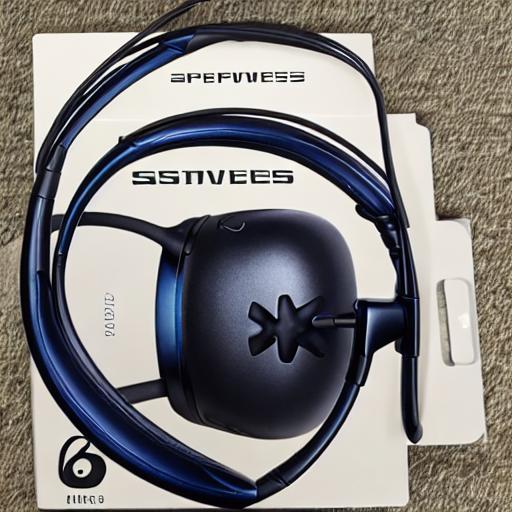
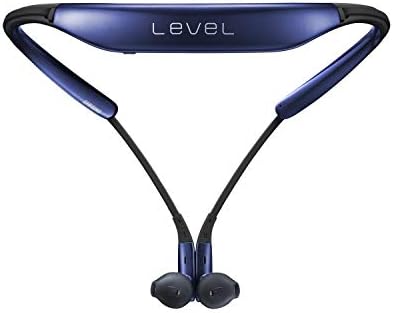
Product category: headphones
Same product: no